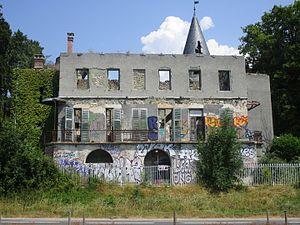
Les ruines du château de Bonport à Tresserve le 17 juillet 2015.
Le château de Bonport est un château de la fin du XVIᵉ siècle, siège de la seigneurie de Bonport ou de la Grande Vigne, situé en France sur la commune de Tresserve, dans le département de Savoie en région Auvergne-Rhône-Alpes.